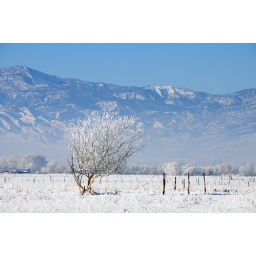
frosted tree near venice mountain backdrop